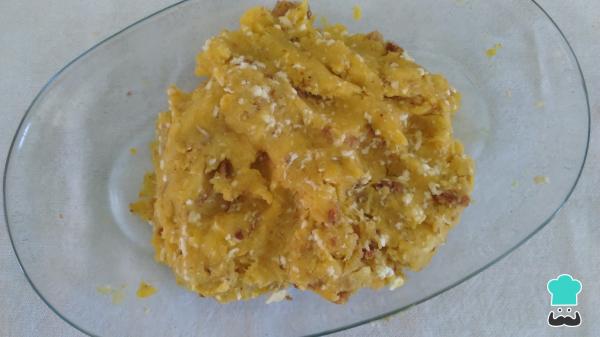
Mezcla todo muy bien, amásalo con las manos hasta que esté integrado.